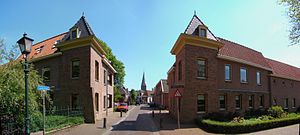
Bredevoort / Kilder
Byporten Aalterpoort
Bredevoort er en by i det østlige Nederland nær den tyske grænse. Den ligger i provinsen Gelderland. Byen har 1.525 indbyggere.